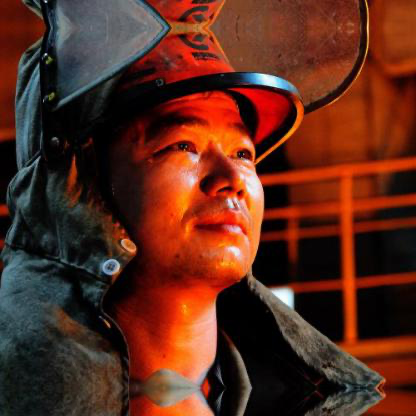
Objects in the image:
label: helmet